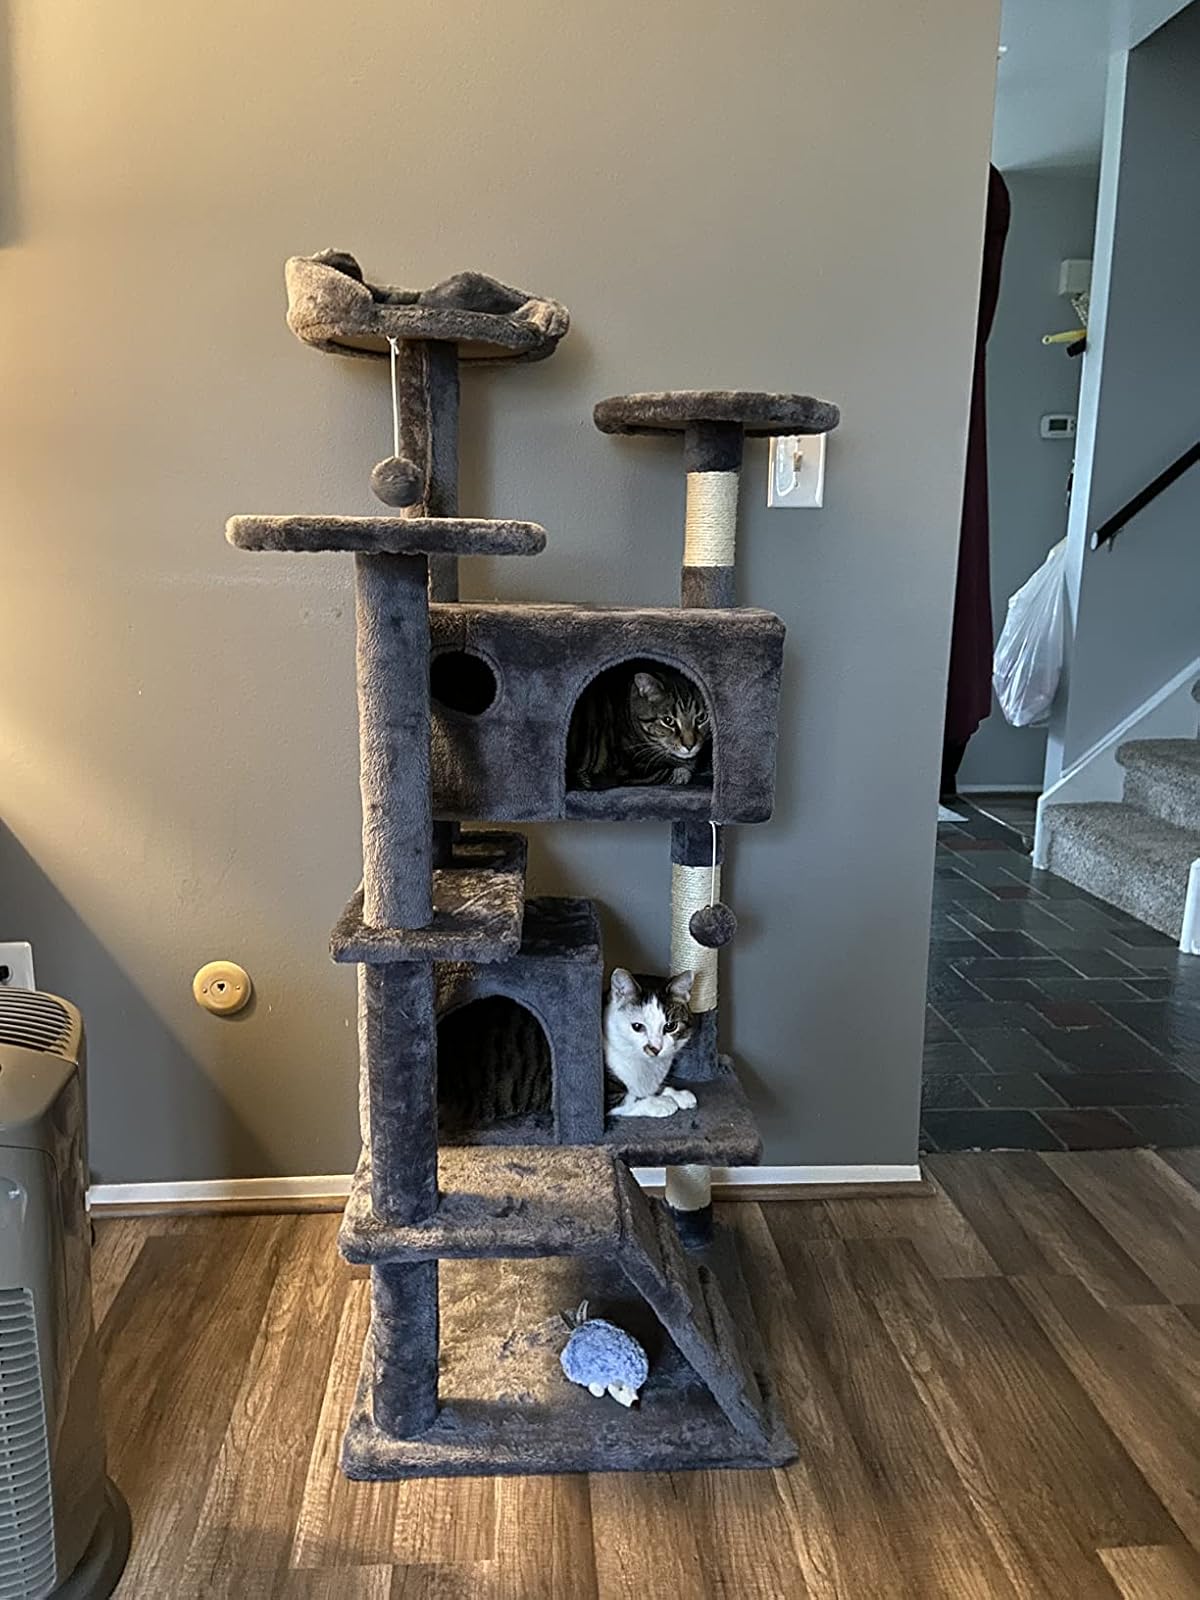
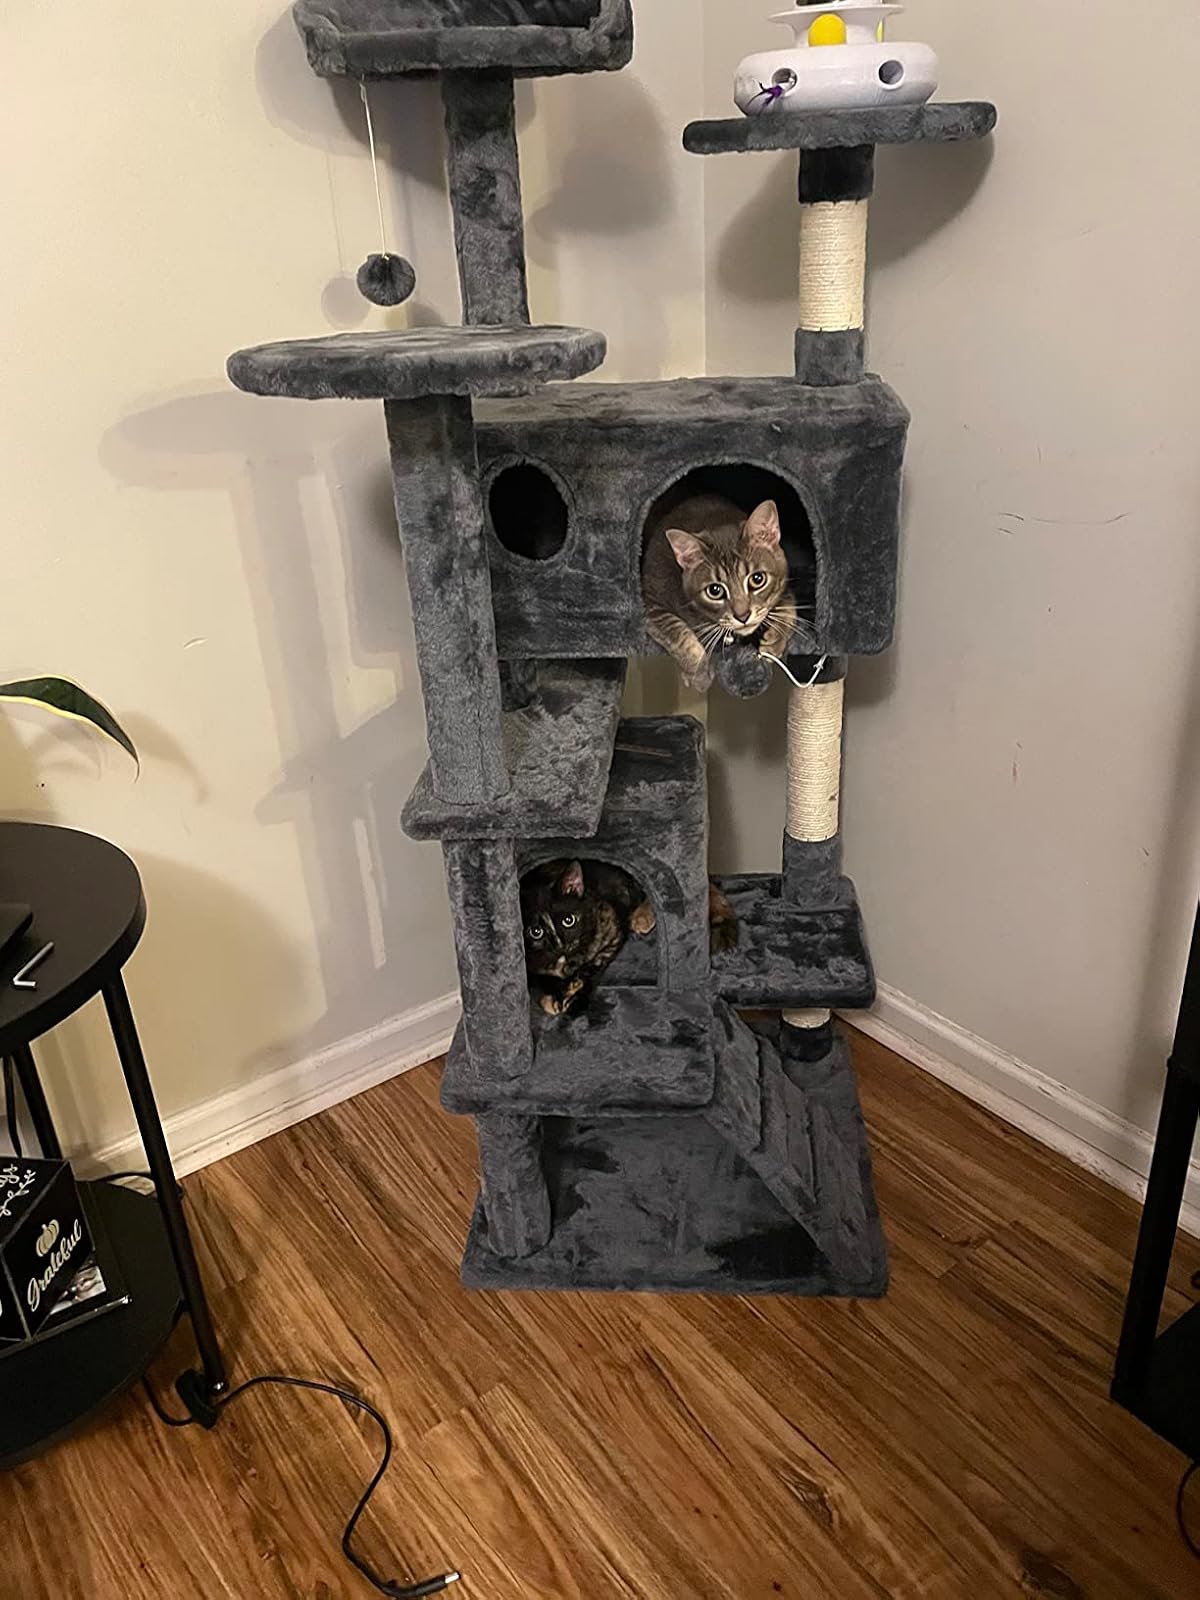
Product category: items_cat tree
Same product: yes